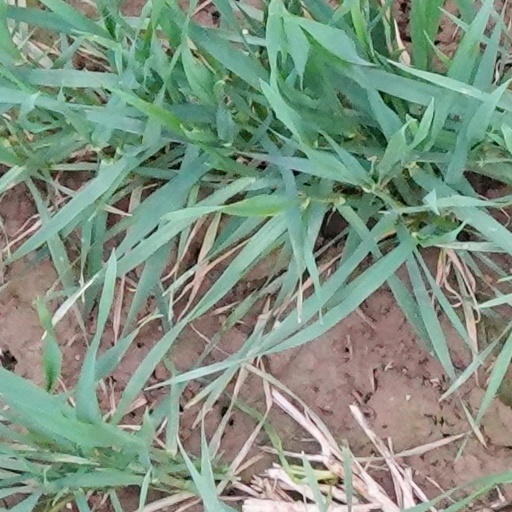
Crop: wheat